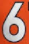
Number: 6